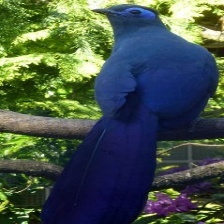
Species: BLUE COAU
Scientific name: COUA CAERULEA